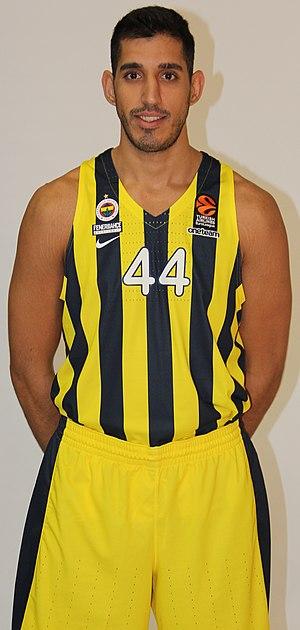
Ahmet Düverioğlu, connu aussi sous le nom d'Ahmad Hekmat Al-Dwairi, né le 4 mars 1993, à Istanbul, est un joueur turco-jordanien de basket-ball. Il évolue au poste de pivot.
Cet article liste les effectifs des équipes participant à la Coupe du monde de basket-ball masculin 2019.